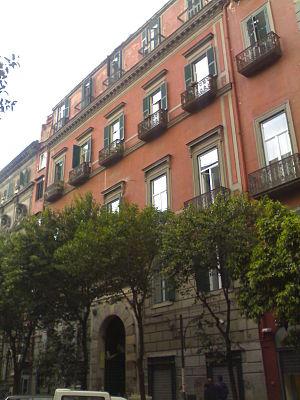
Le palazzo Castriota ou palazzo del Tufo est l'un des principaux palais monumentaux de Naples situé dans le cœur de la vieille ville au numéro 10 de la via Santa Maria di Costantinopoli. Construit au XVIᵉ siècle, il constitue un bel exemple d'architecture Renaissance et baroque.